The Delicate Dependency

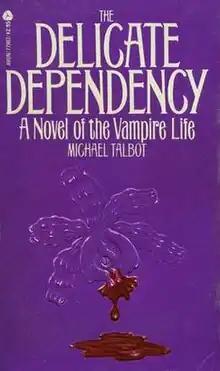

The Delicate Dependency: A Novel of the Vampire Life is a 1982 vampire novel by Michael Talbot.